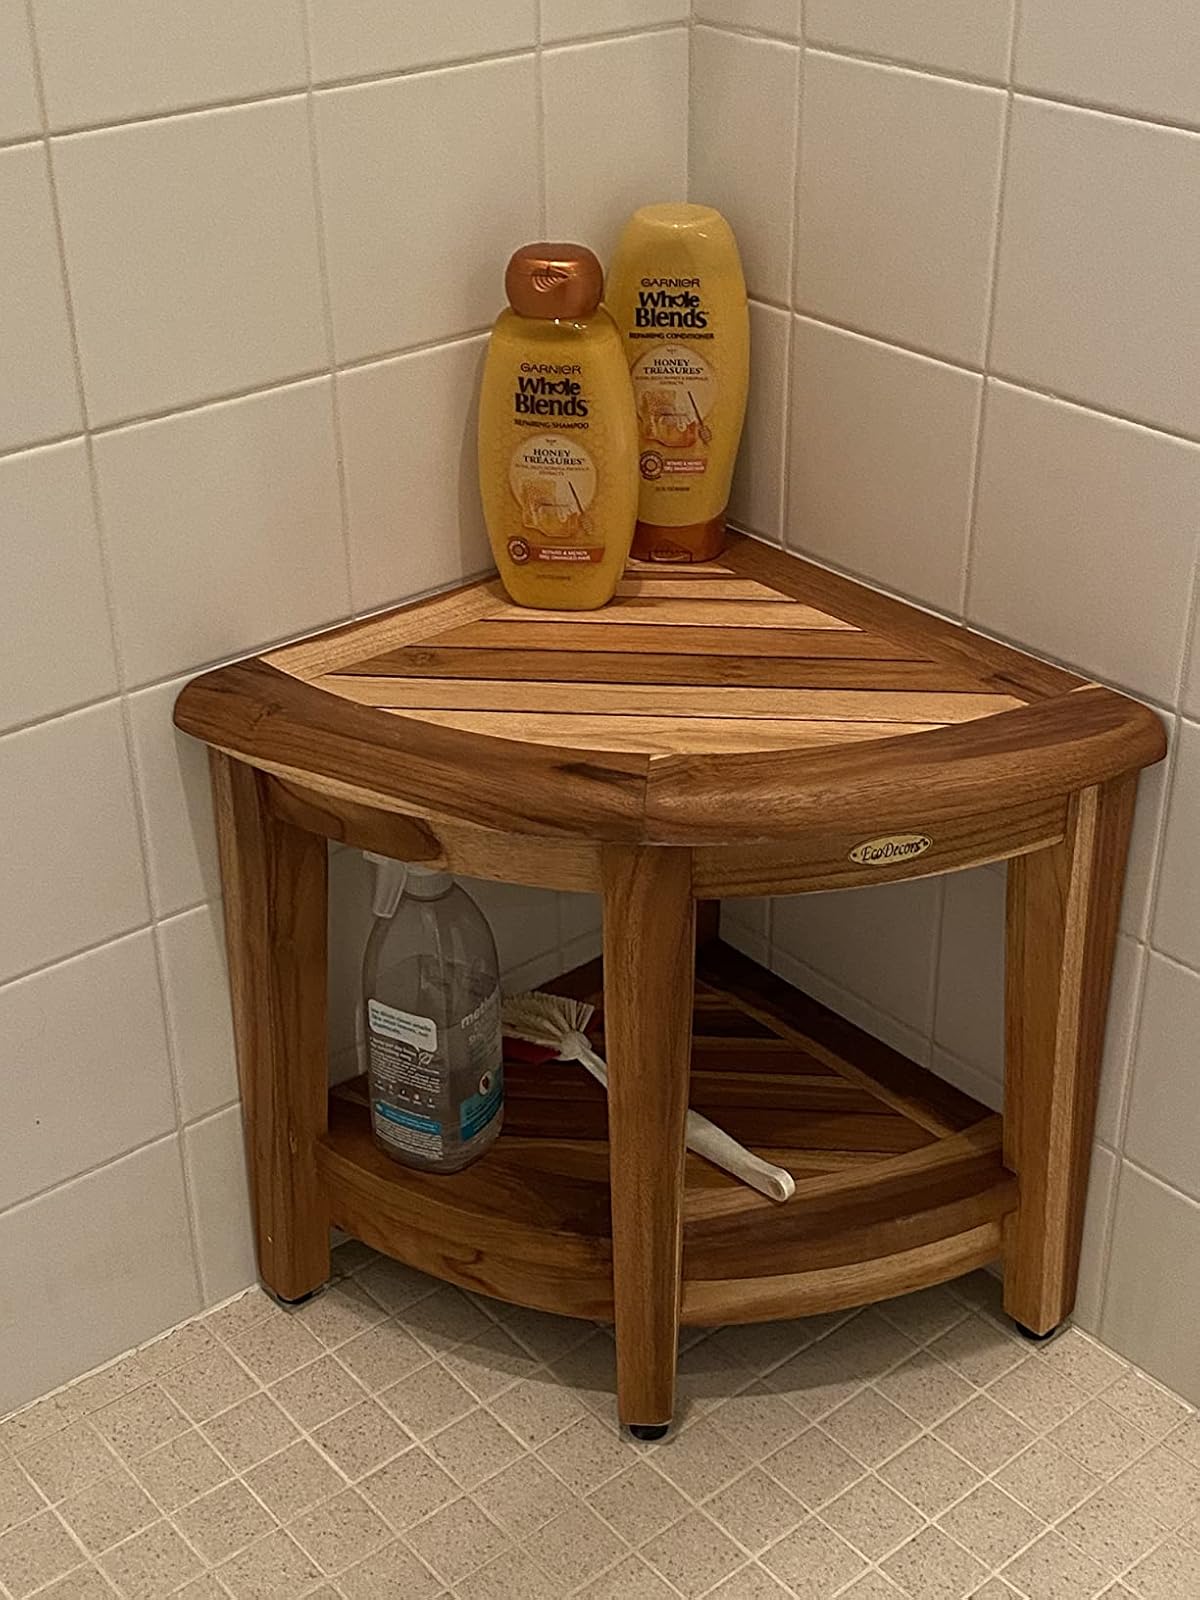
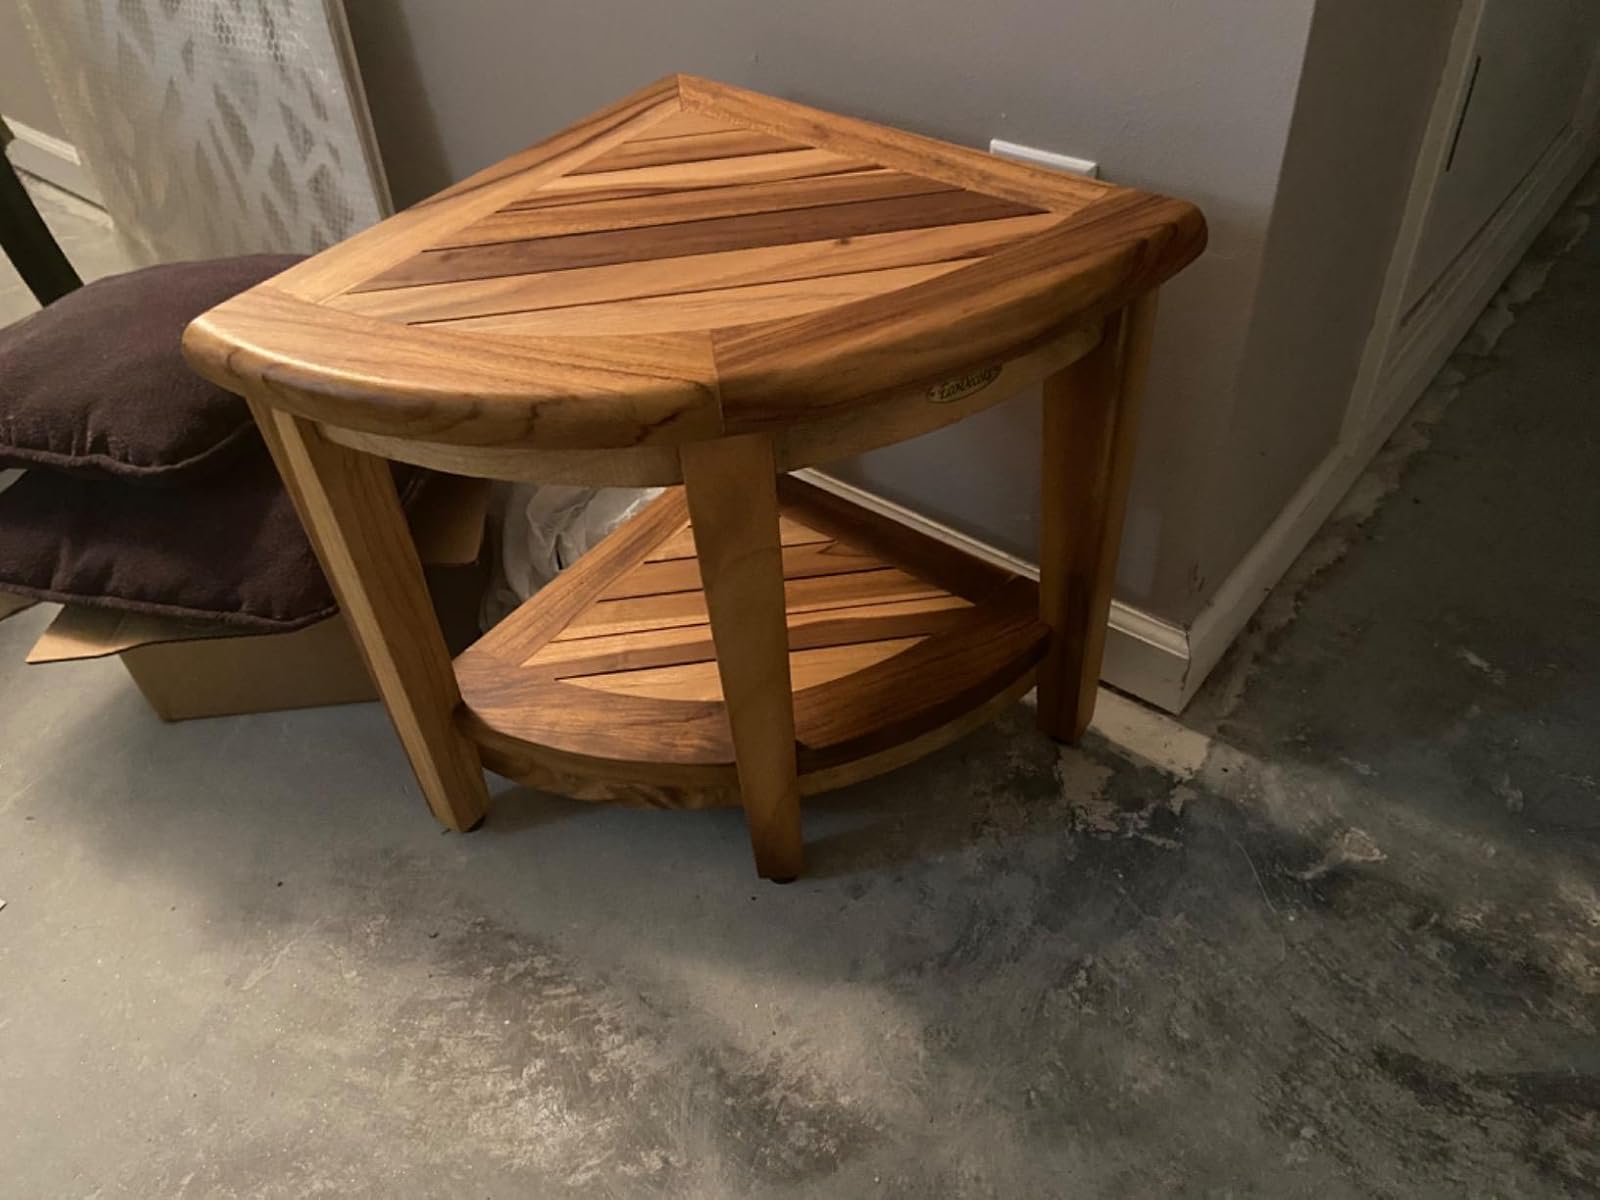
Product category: stool
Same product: yes